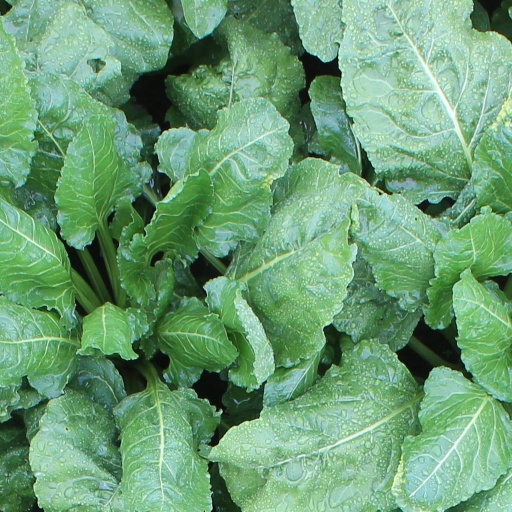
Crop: sugar beet